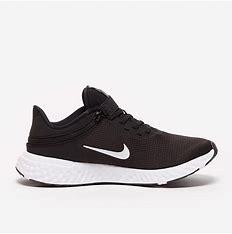
Brand: Nike
Model: Revolution 5 Flyease